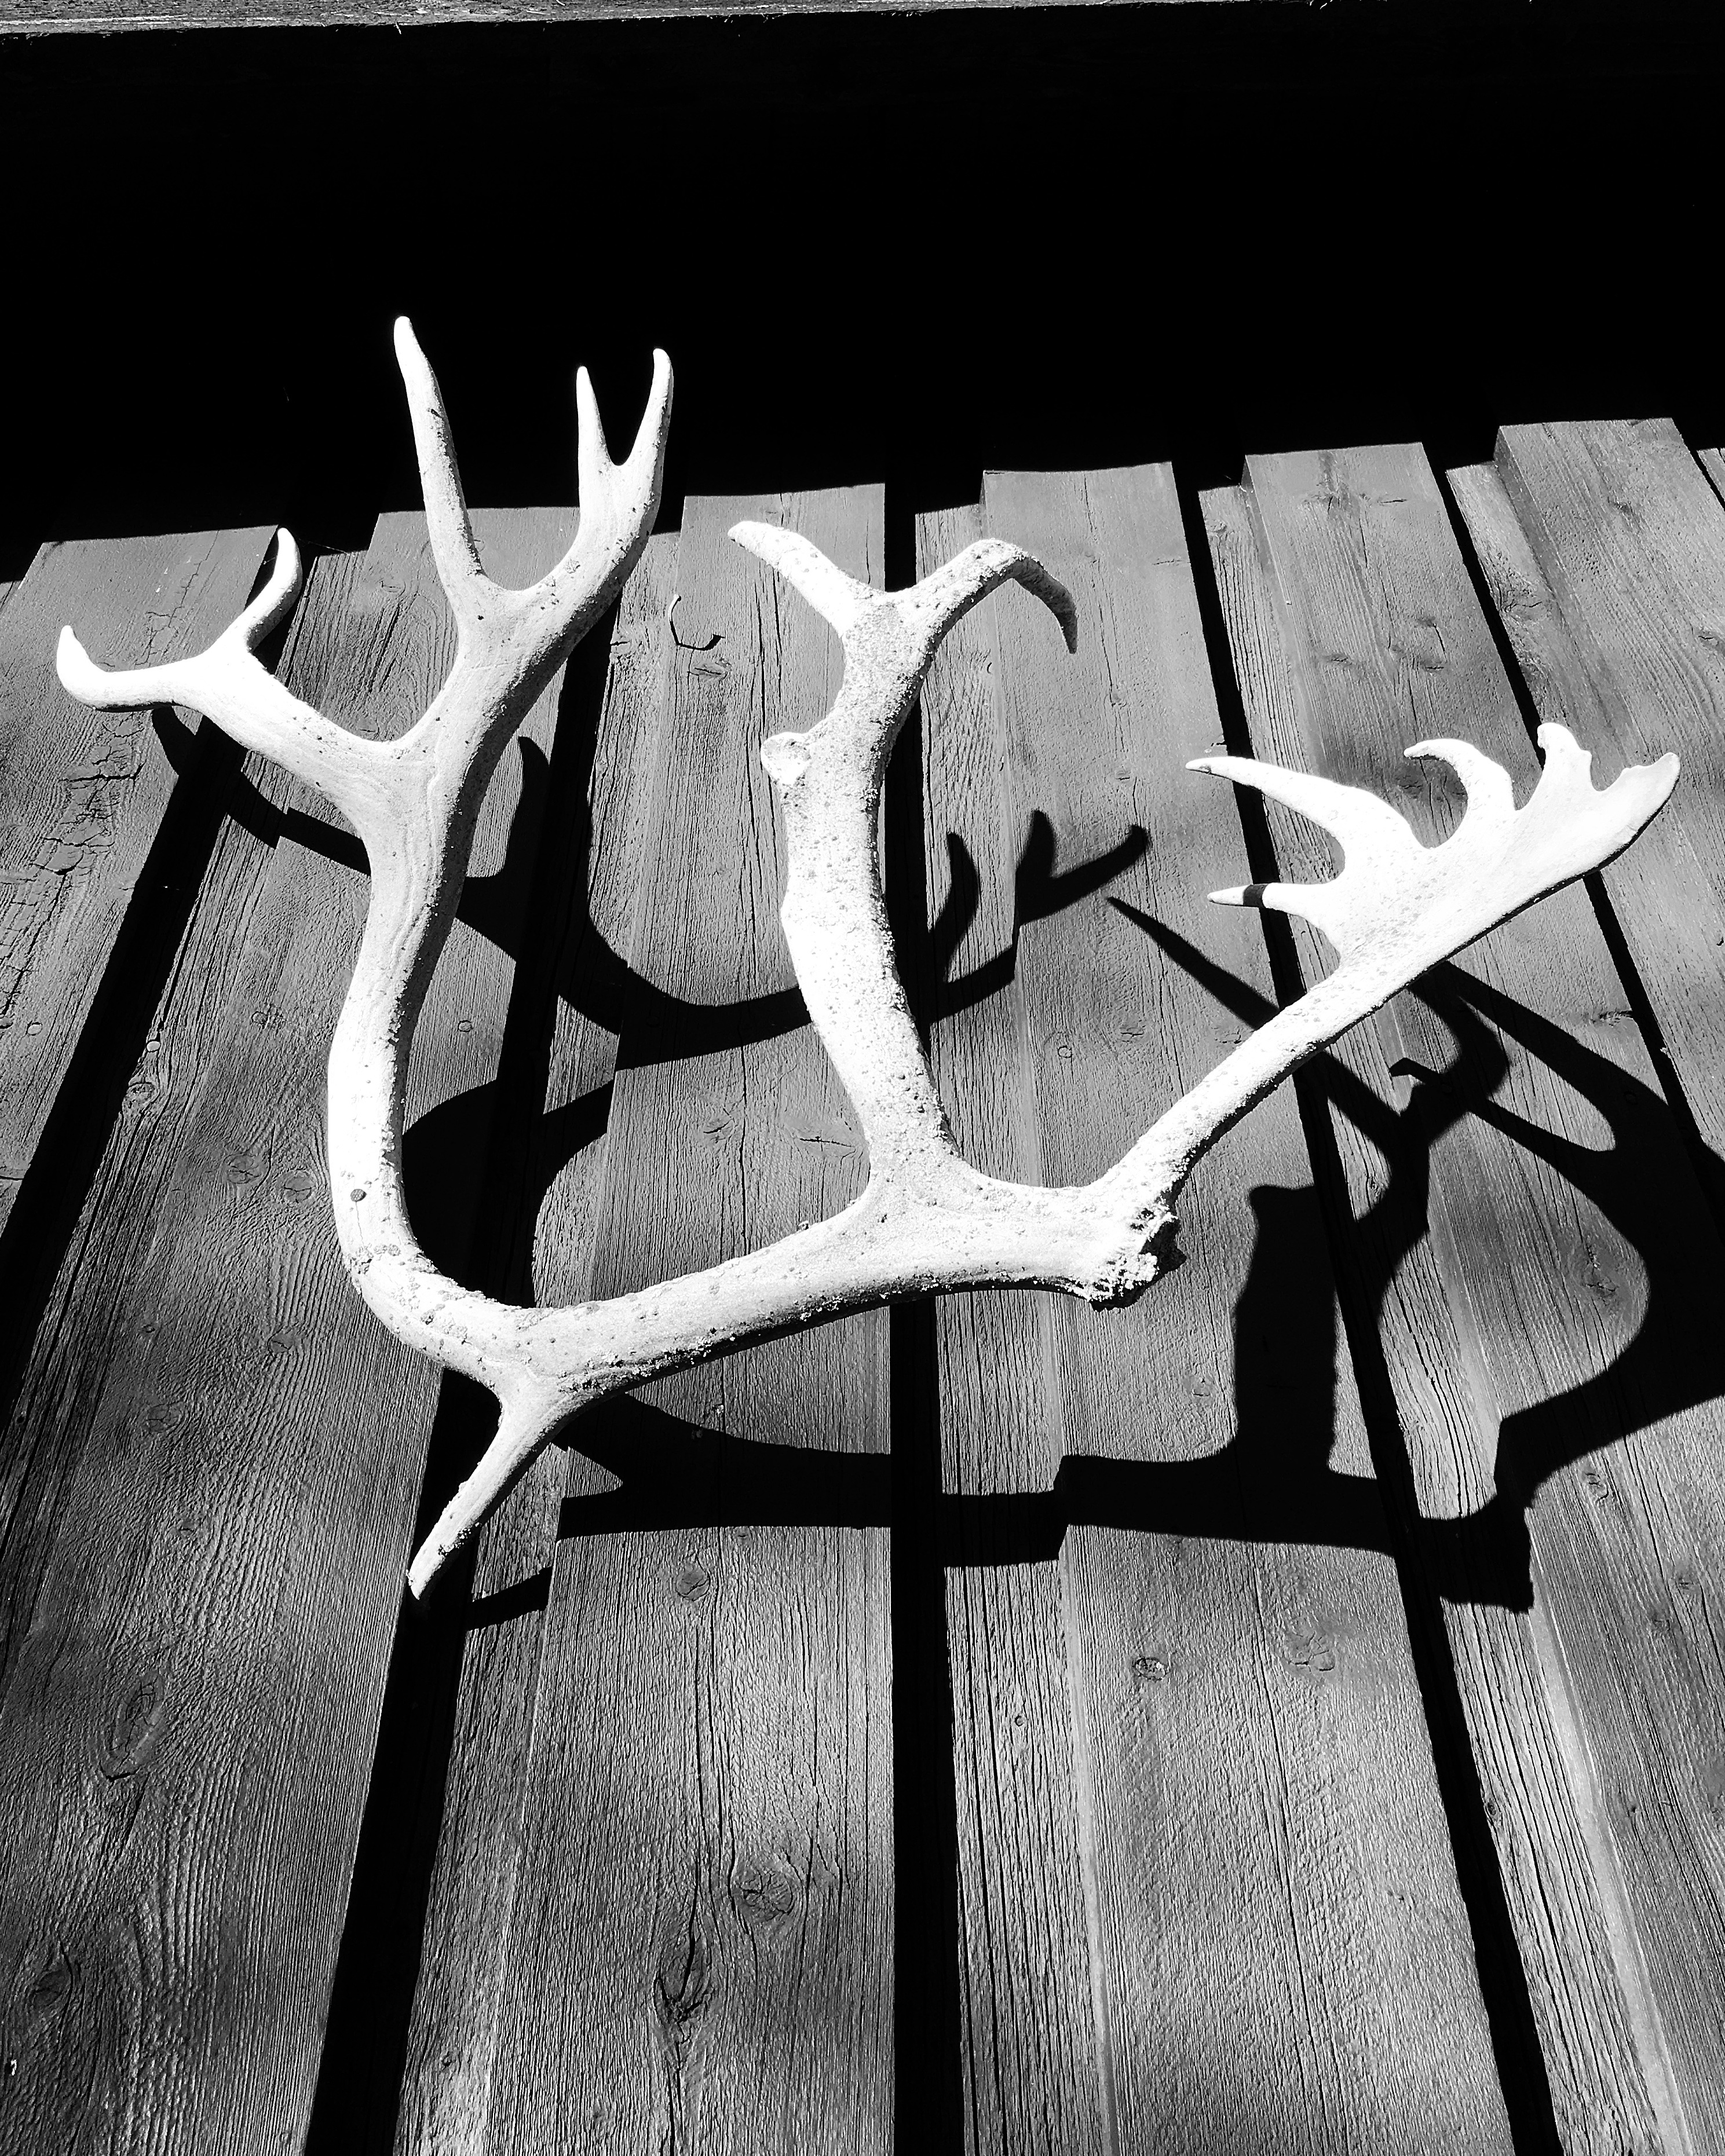
black and white, white, contrast, black, monochrome, antler, art, garnish, symmetry, the mountain, reins, monochrome photography